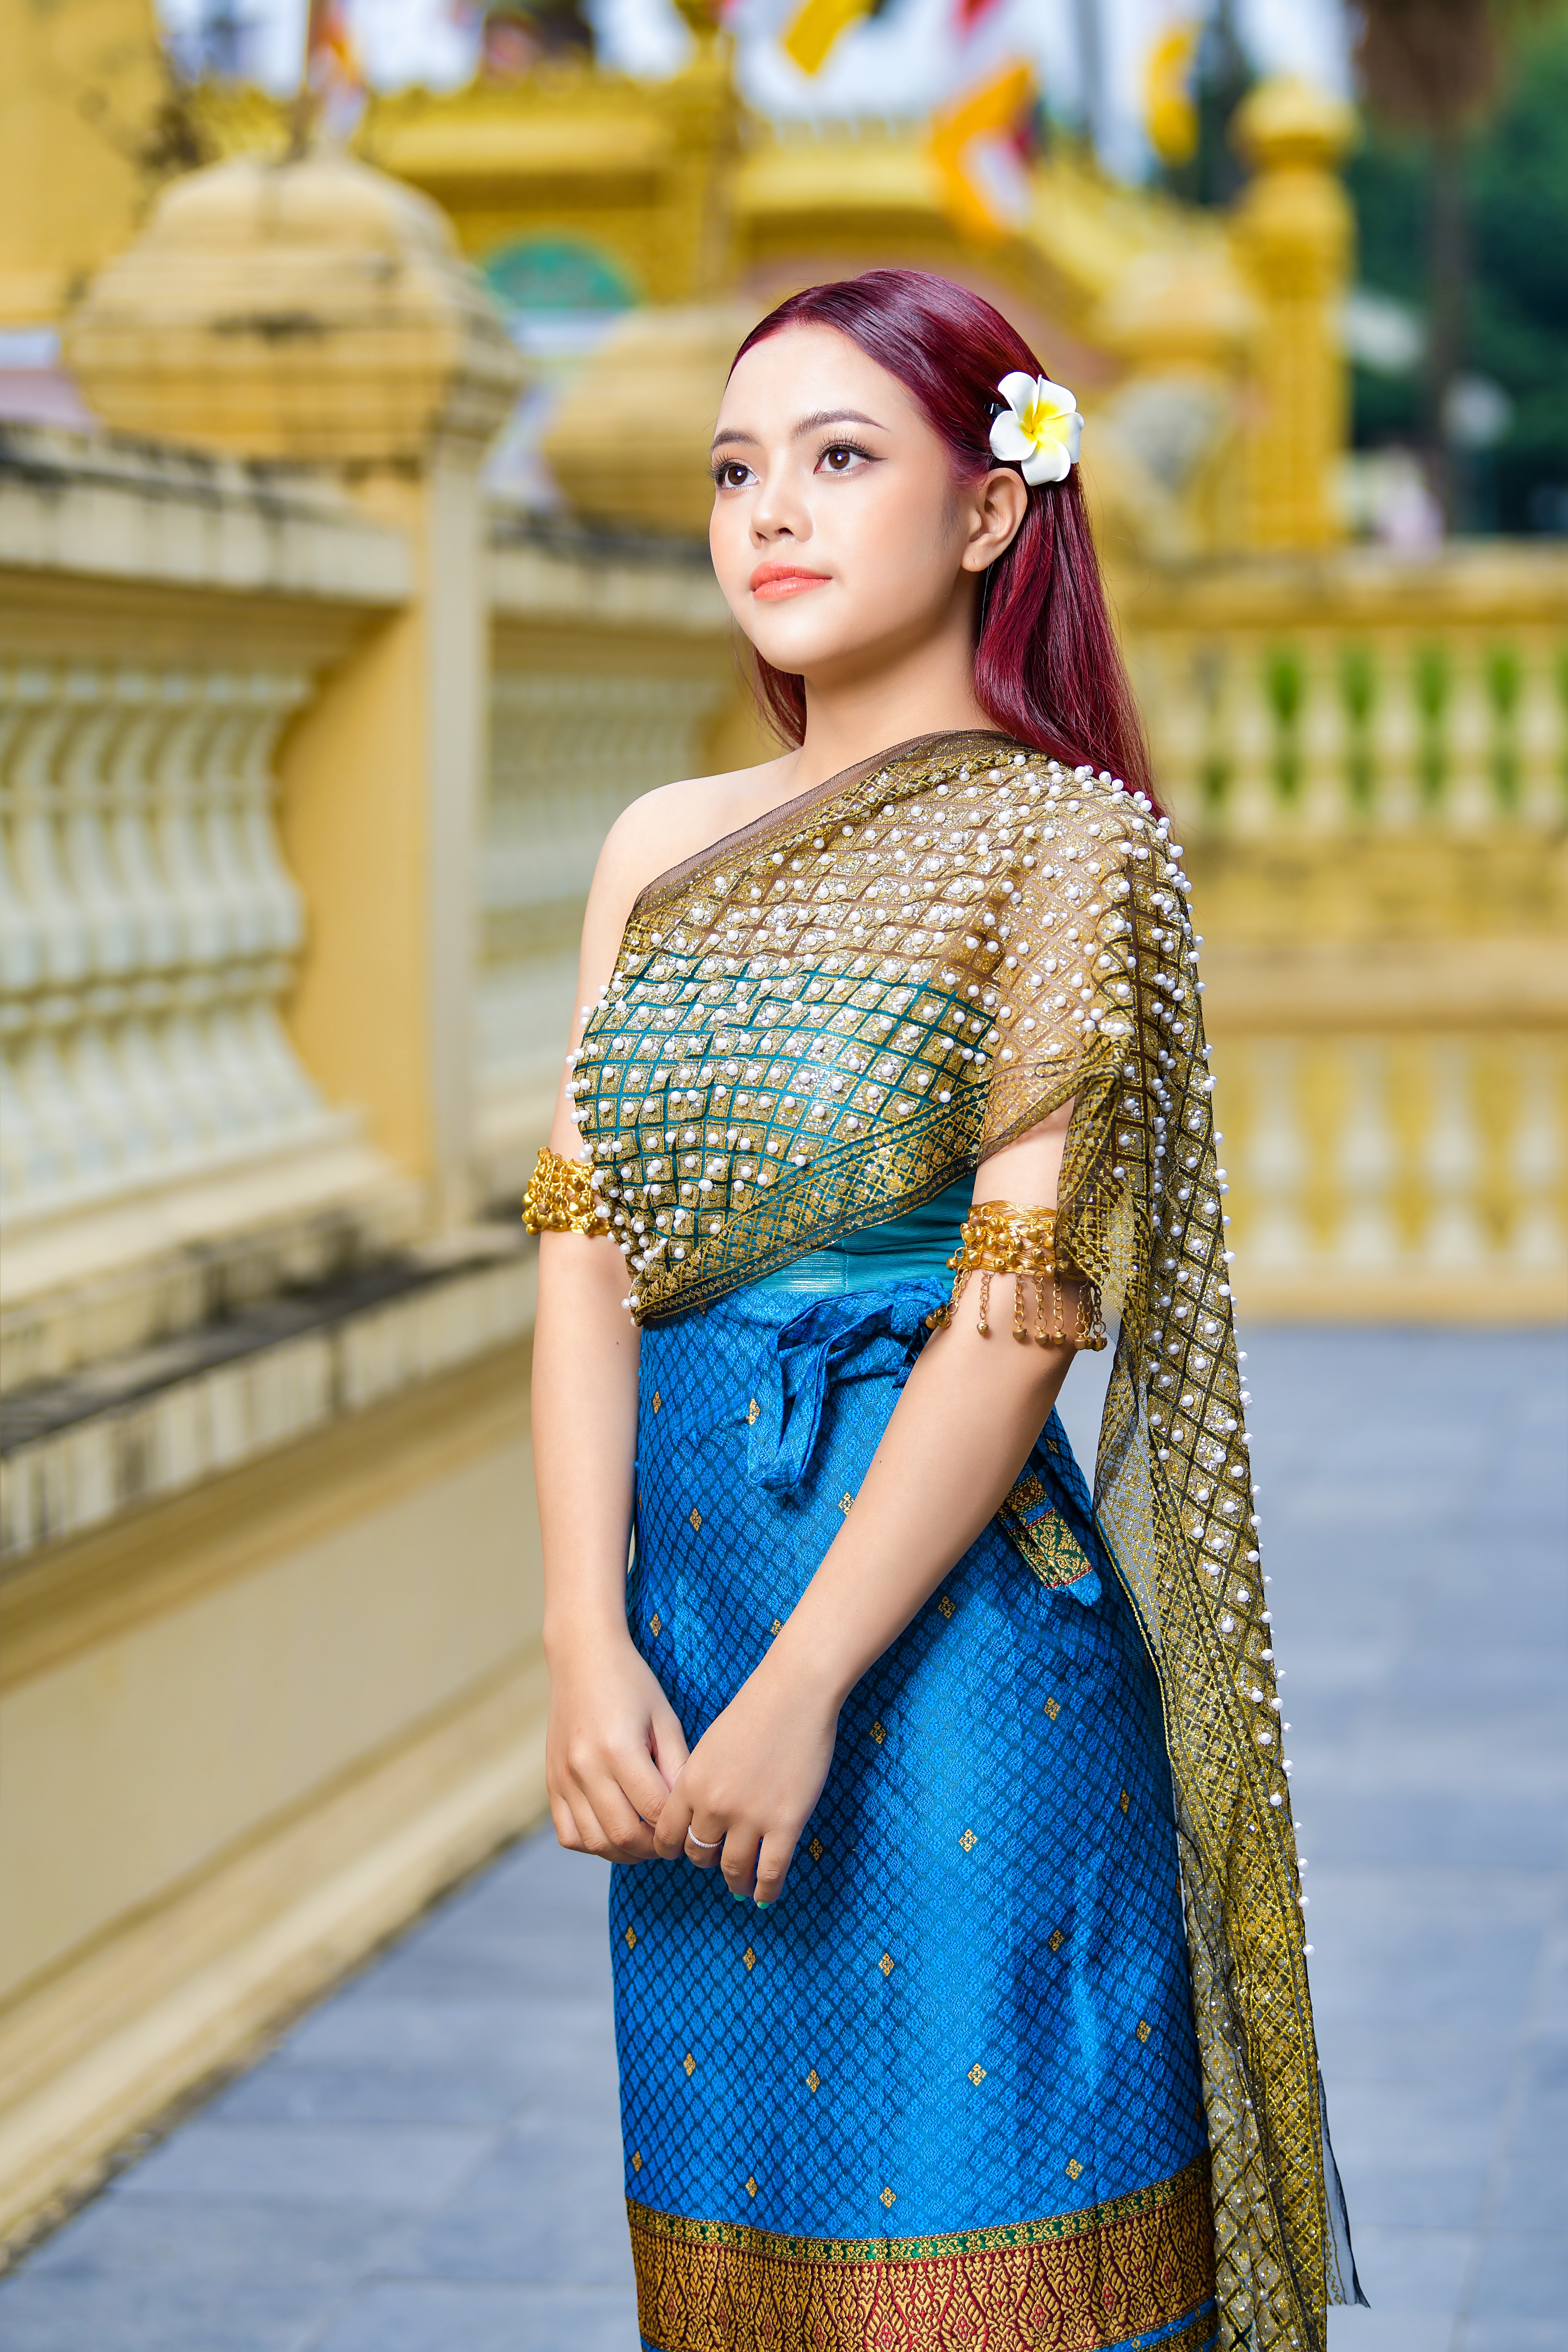
woman, shoulder, neck, sleeve, waist, One piece garment, yellow, trunk, fashion design, gown, black hair, formal wear, sari, abdomen, electric blue, fashion model, beauty, makeover, happy, pattern, long hair, jewellery, thigh, toy, event, day dress, magenta, necklace, fashion accessory, peach, tradition, human leg, cocktail dress, haute couture, entertainment, leisure, photo shoot, portrait photography, costume